Paremata railway station

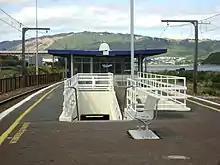
Entrance to the pedestrian underpass.

Paremata is the first station north of Porirua on the Kapiti Line for commuter trains operated by Transdev Wellington under the Metlink brand under contract with the Greater Wellington Regional Council. Services between Wellington and Porirua or Waikanae are operated by electric multiple units of the FT/FP class (Matangi). Two diesel-hauled carriage trains, the Capital Connection and the Northern Explorer, pass through the station but do not stop.